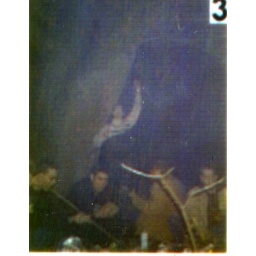
a fire under a tree in the middle of a large pasture in the middle of the night with great friends.